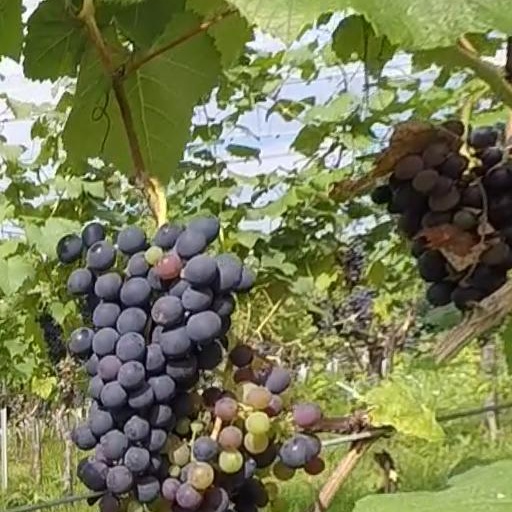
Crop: grape